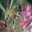
Label: bee